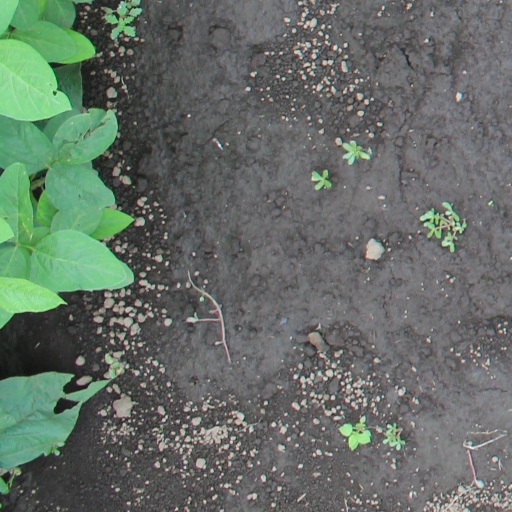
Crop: soybean